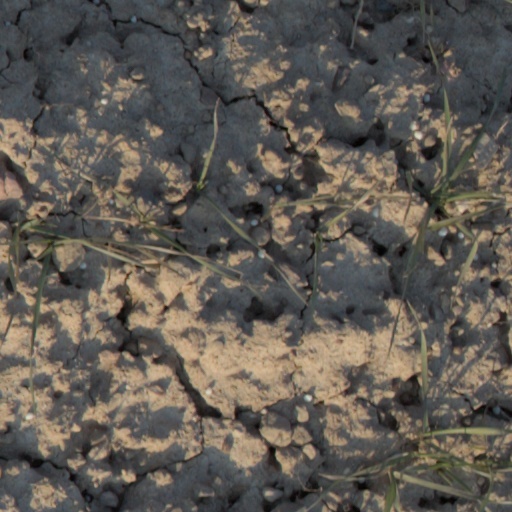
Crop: wheat